Question: Please indicate a possible affordance area of baseball bat that can be used for hitting
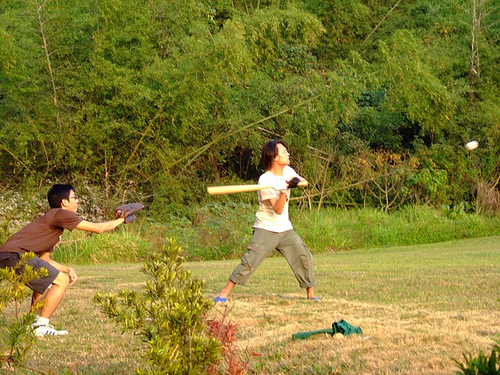
Answer: [205.959, 184.938, 240.553, 194.668]